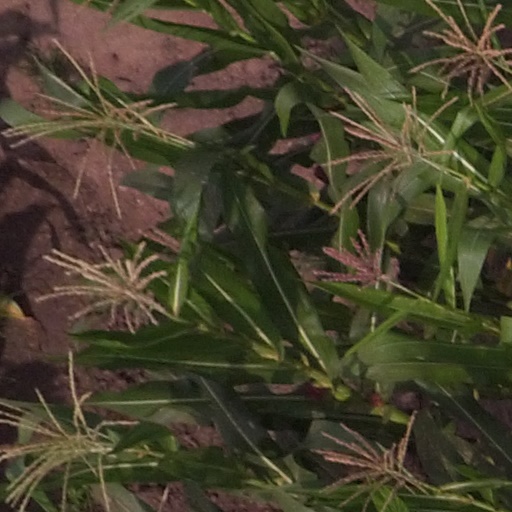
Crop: maize; corn